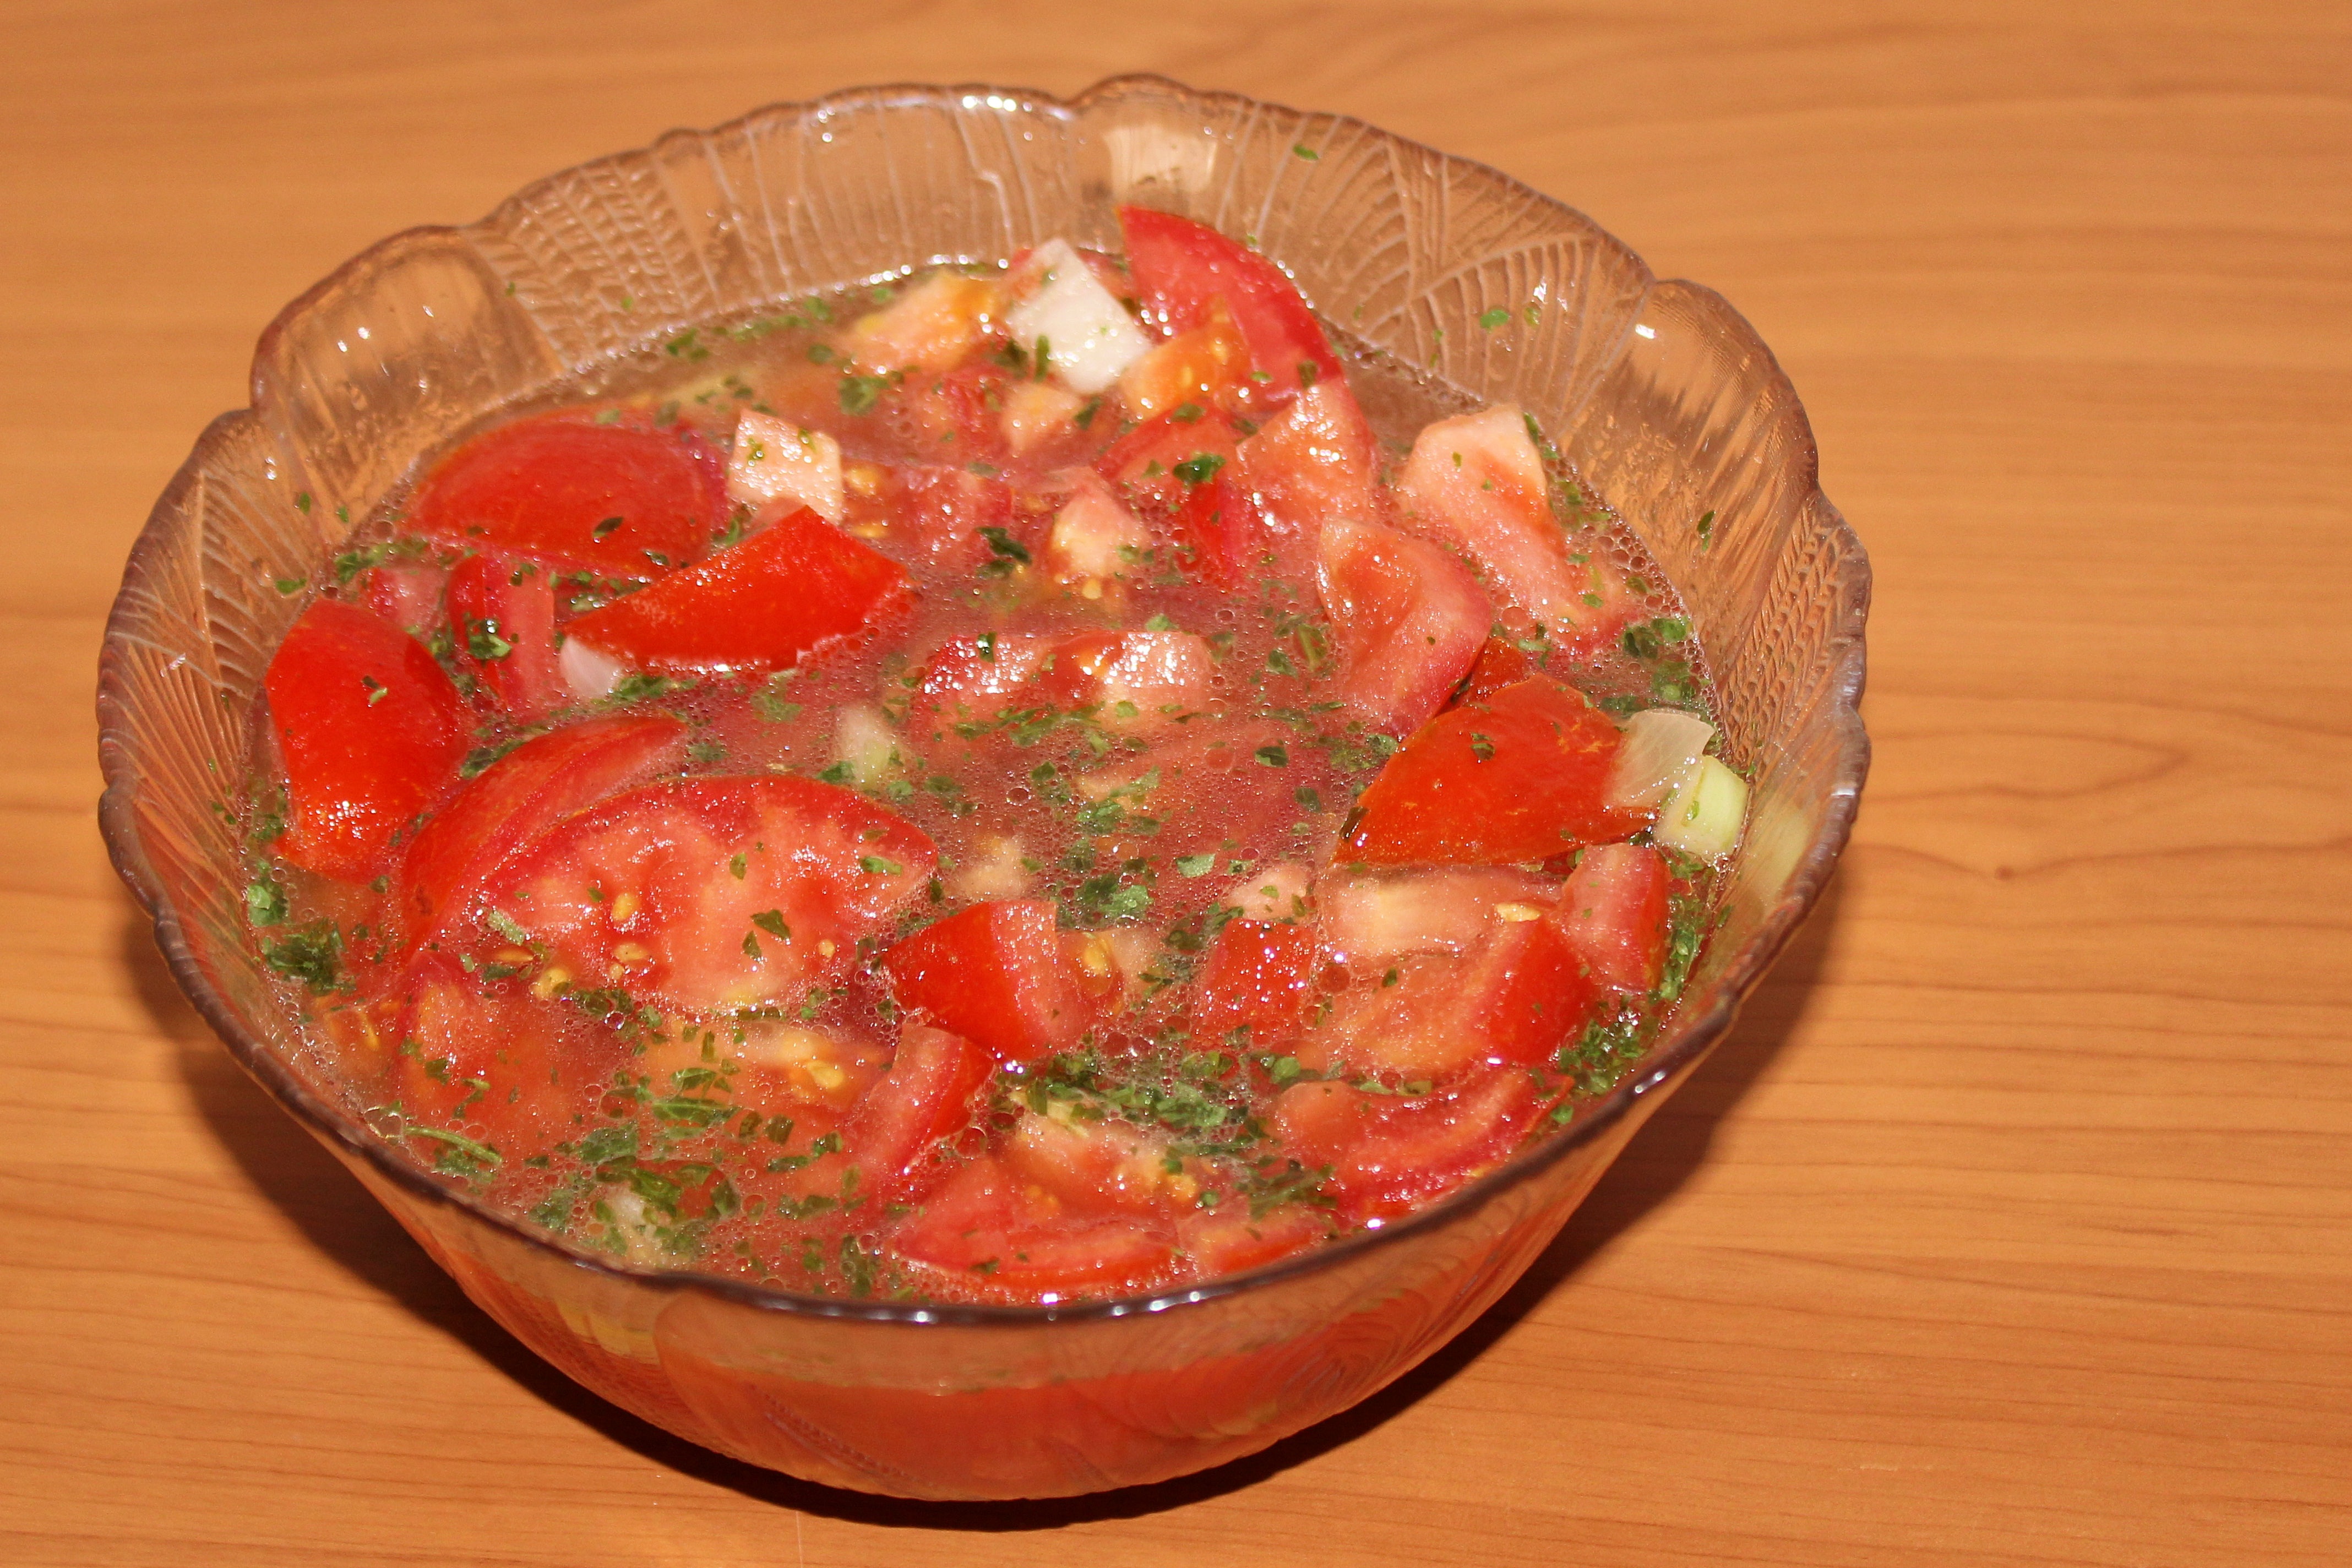
dish, food, produce, vegetable, fish, healthy, cuisine, delicious, tomatoes, frisch, tomato salad